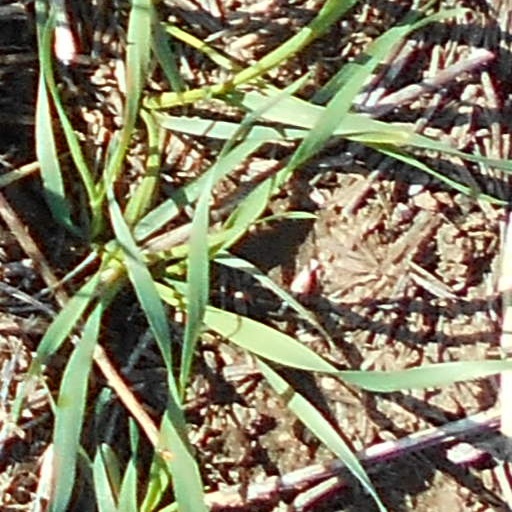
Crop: wheat